Biohazard (band)

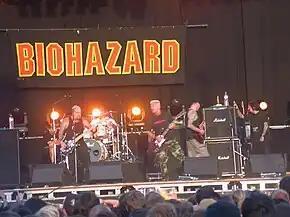
Biohazard at the Dour Festival, 2003

In the same year, Biohazard signed two new record deals, with SPV/Steamhammer in Europe and Sanctuary Records for the remainder of the world. Despite the new record deals, the band took some personal time in order to work on other projects.